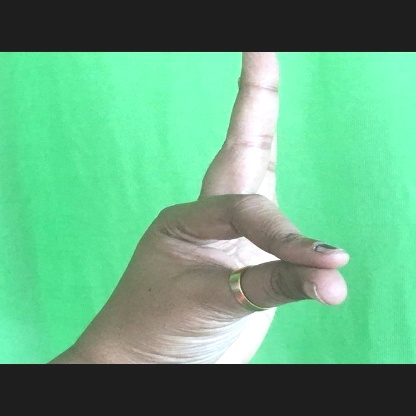
Mudra: Hamsasyam